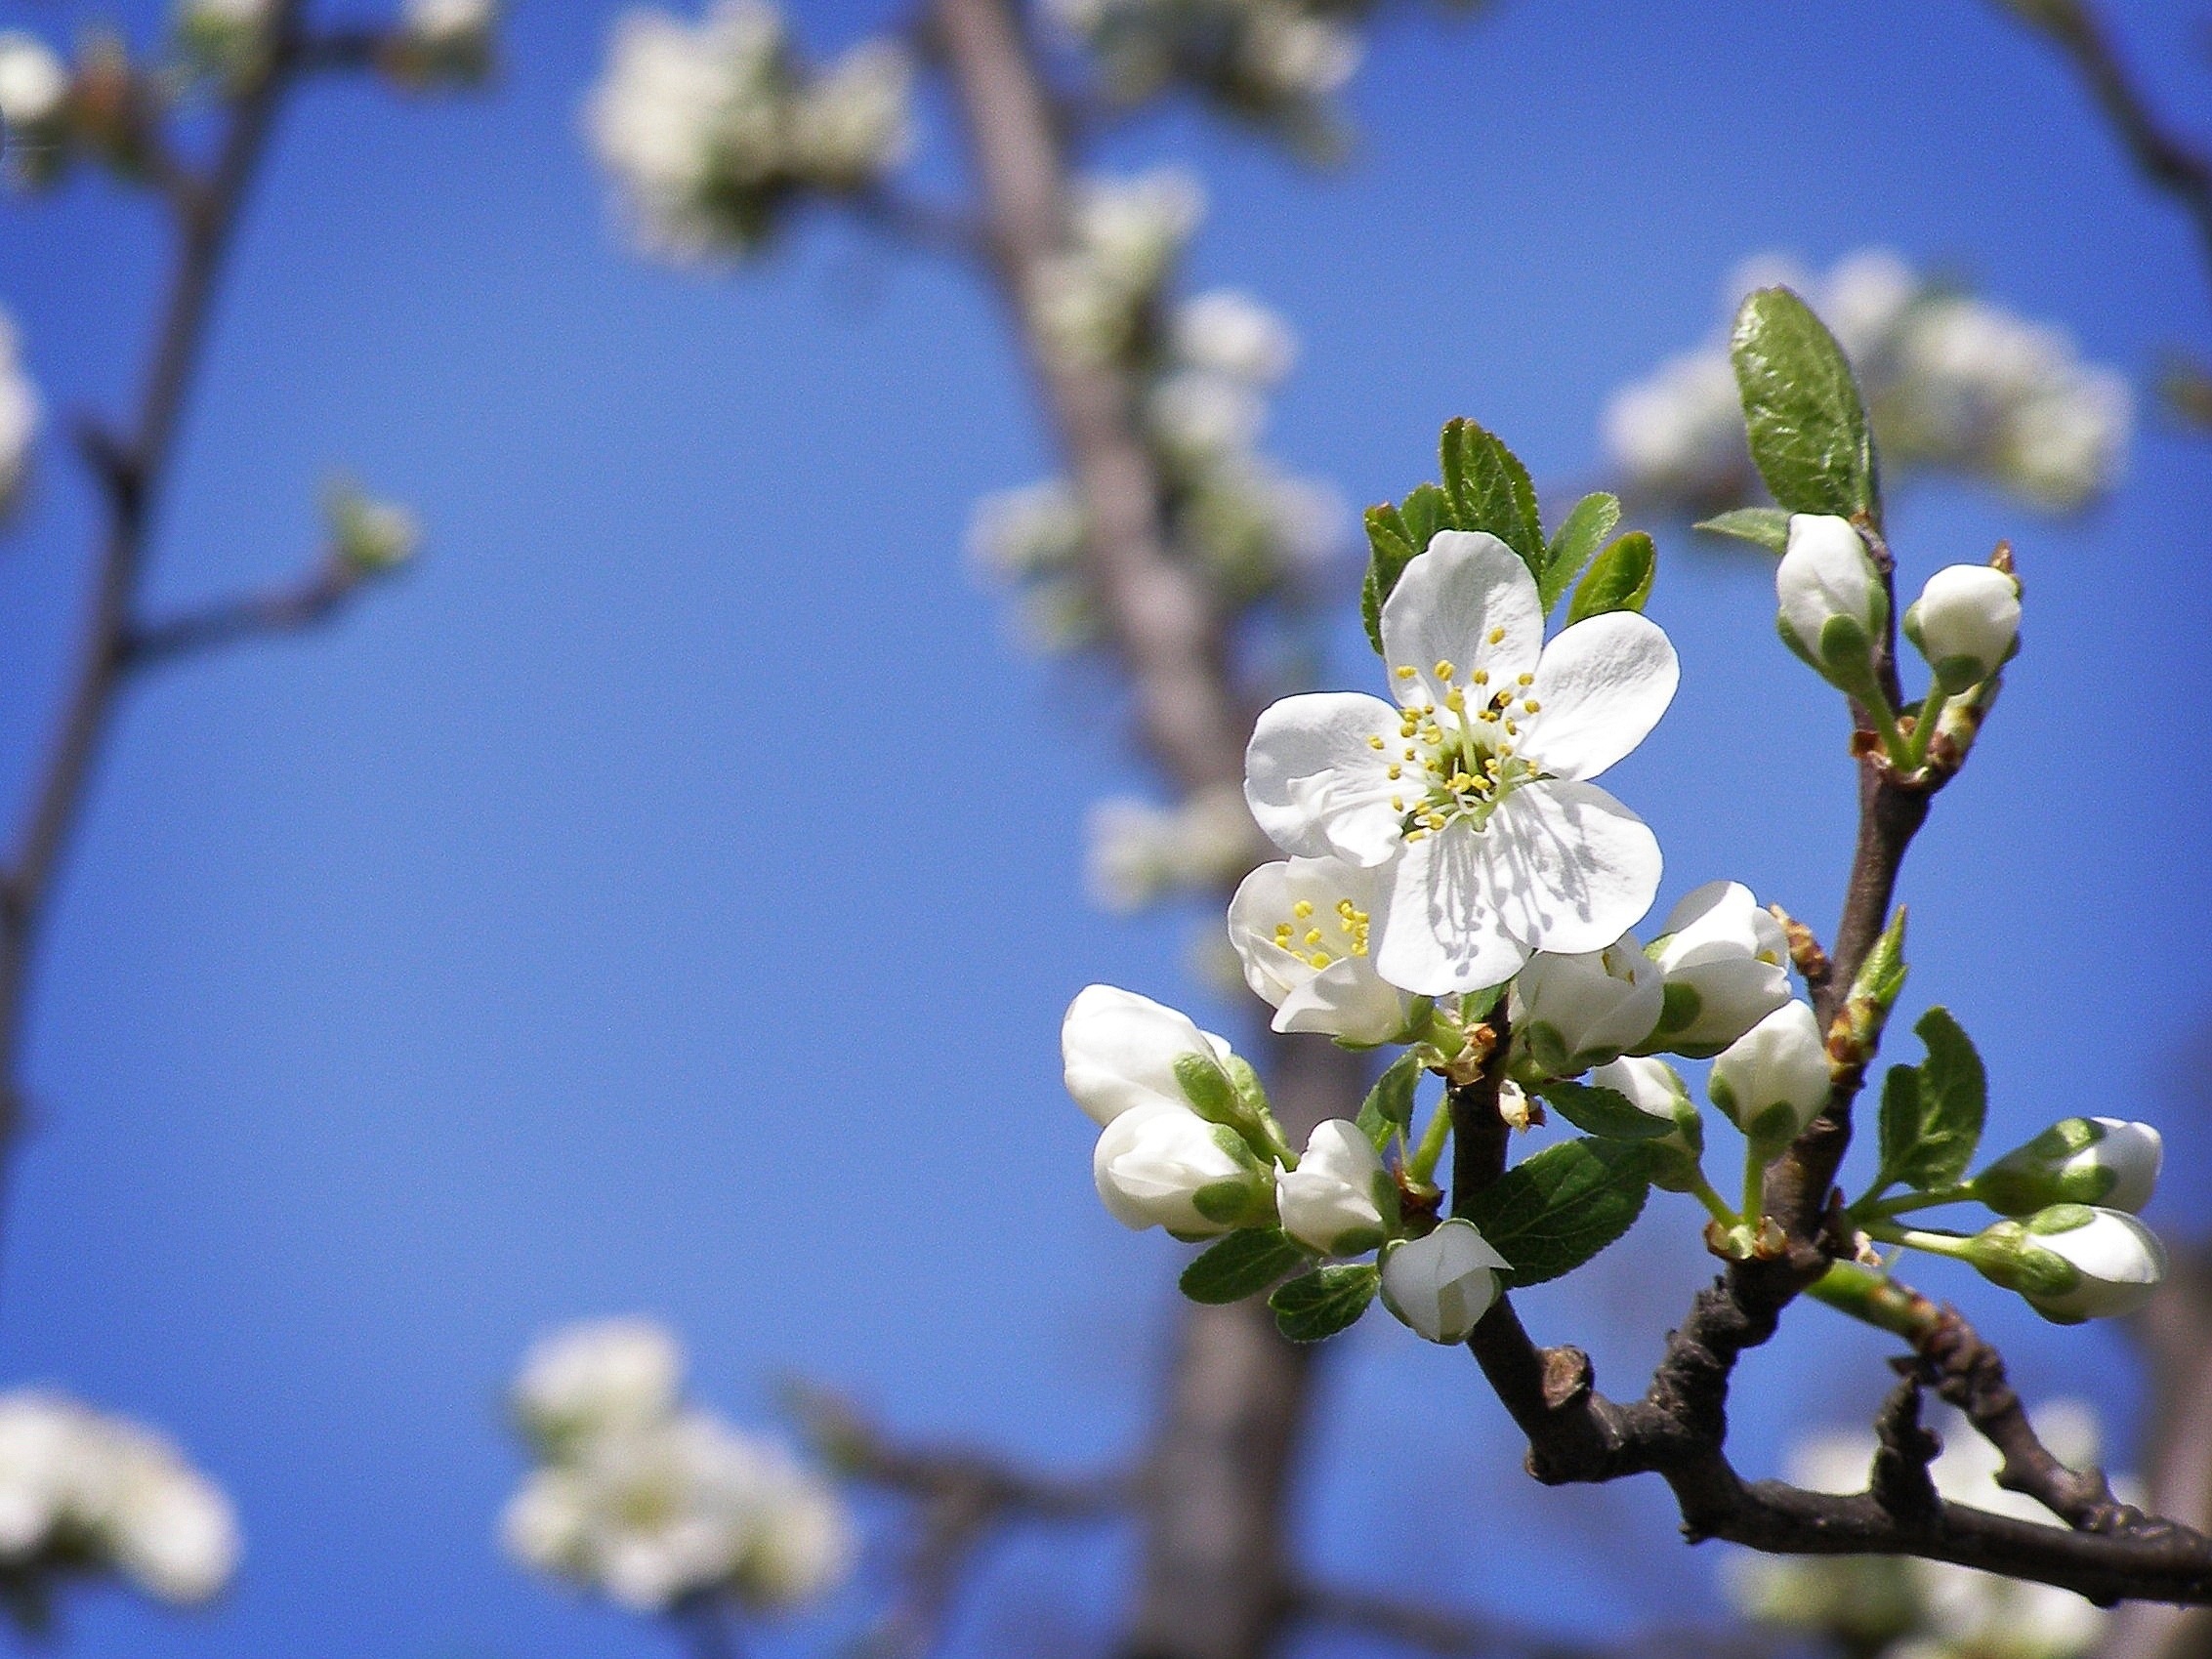
tree, nature, branch, blossom, plant, fruit, berry, flower, pollen, food, spring, produce, botany, flora, white flower, shrub, tender, macro photography, prunus spinosa, flowering plant, land plant